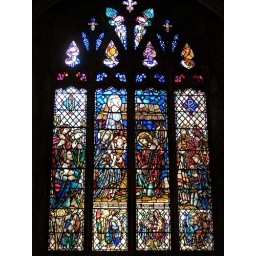
Nativity stained glass window in Murrayfield Church of Scotland, Edinburgh